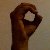
The image shows a hand gesture representing the letter 'O' in Indian Sign Language.